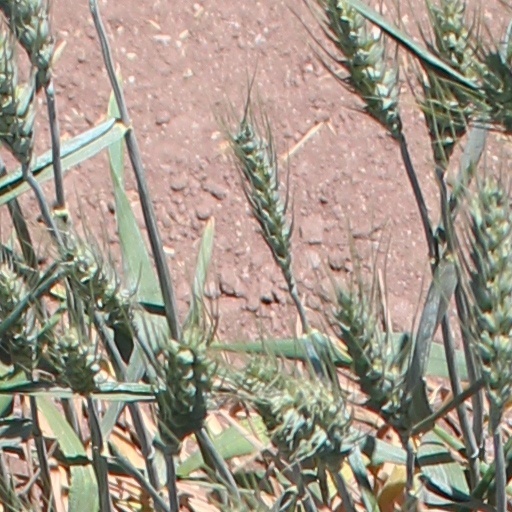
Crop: wheat